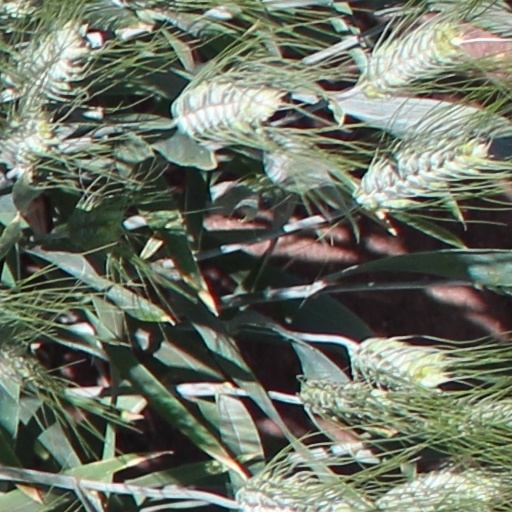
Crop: wheat